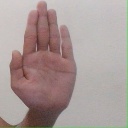
अक्षर: ध